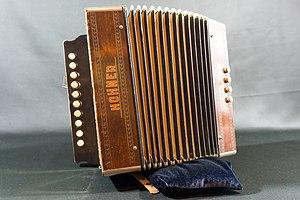
Hohner est une entreprise allemande de fabrication d'instruments de musique fondée en 1857 par Matthias Hohner. Elle est notamment connue pour ses harmonicas, qui étaient à l'origine les seuls instruments produits et ses accordéons.